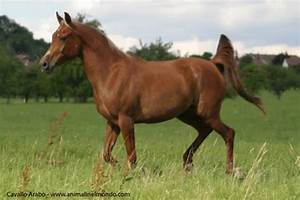
Label: cavallo